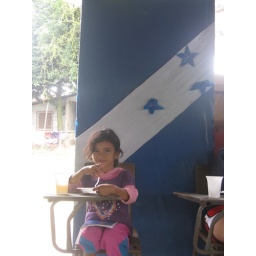
a little Honduran girl sitting in front of the Honduran flag